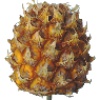
Label: Pineapple Mini 1